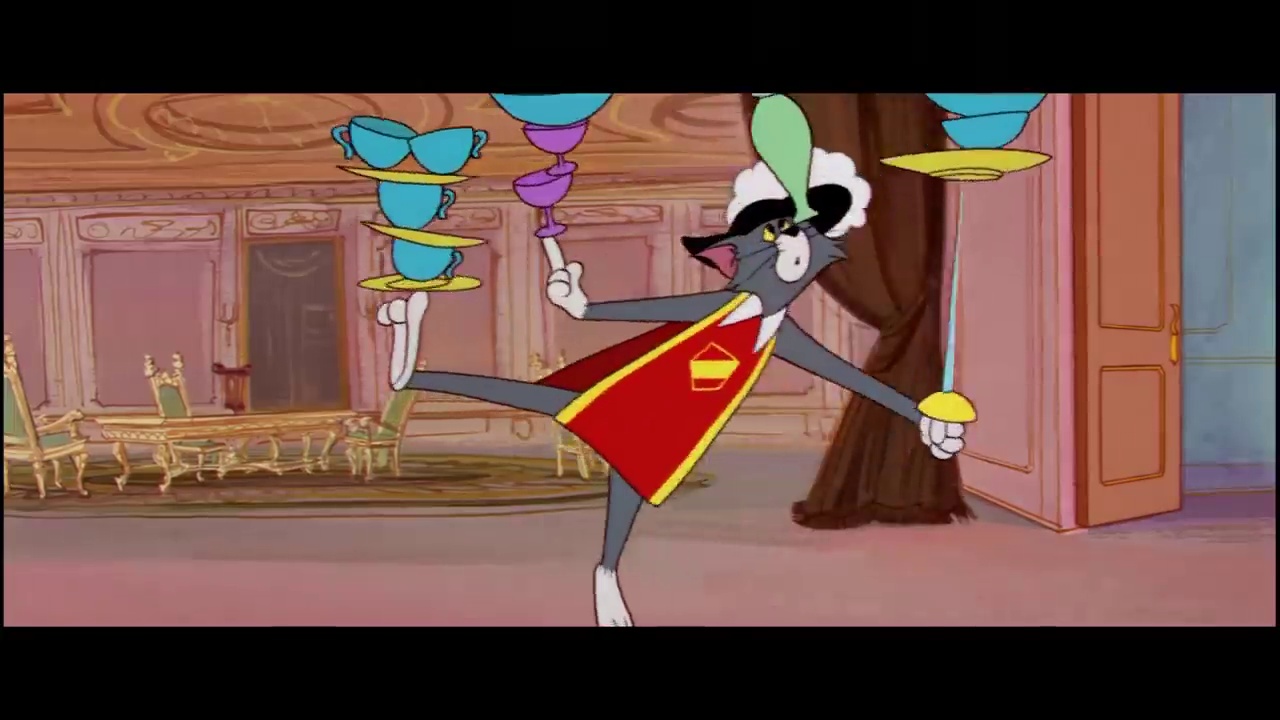
Portrait style: Cartoon Portrait